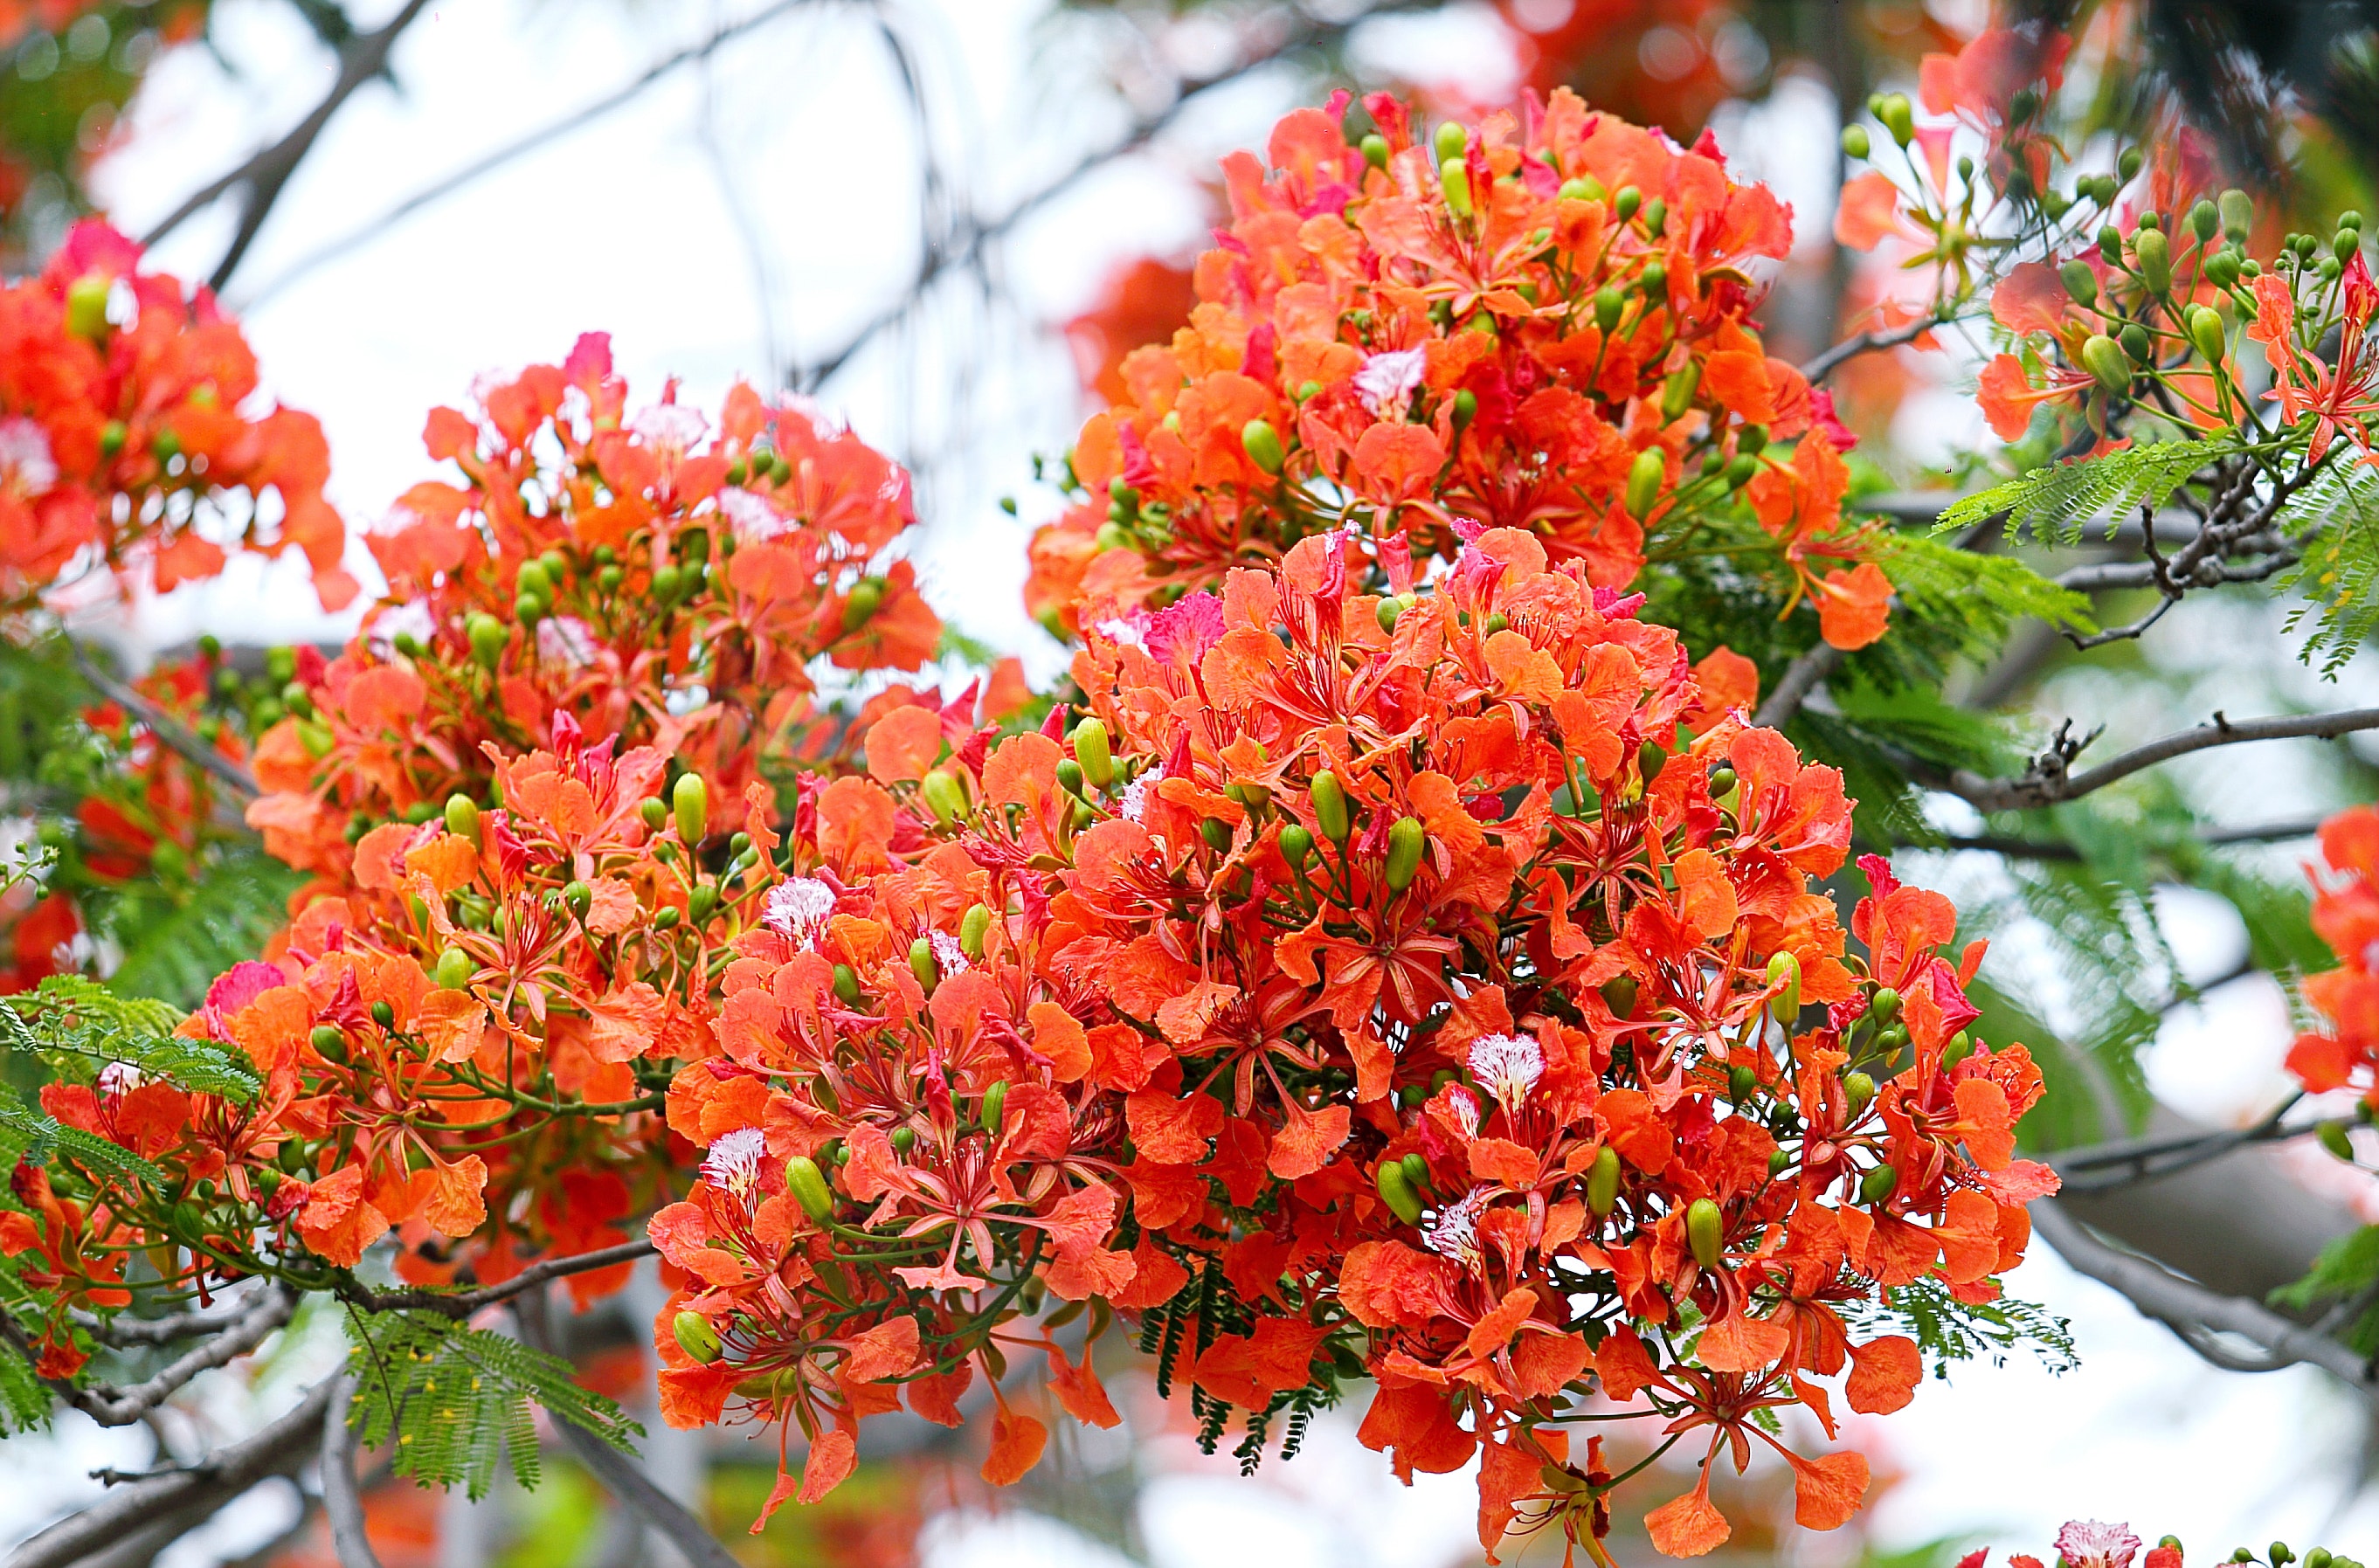
flower, plant, red, tree, orange, flowering plant, branch, spring, leaf, woody plant, petal, bougainvillea, annual plant, autumn, sorbus, peach, perennial plant, geranium